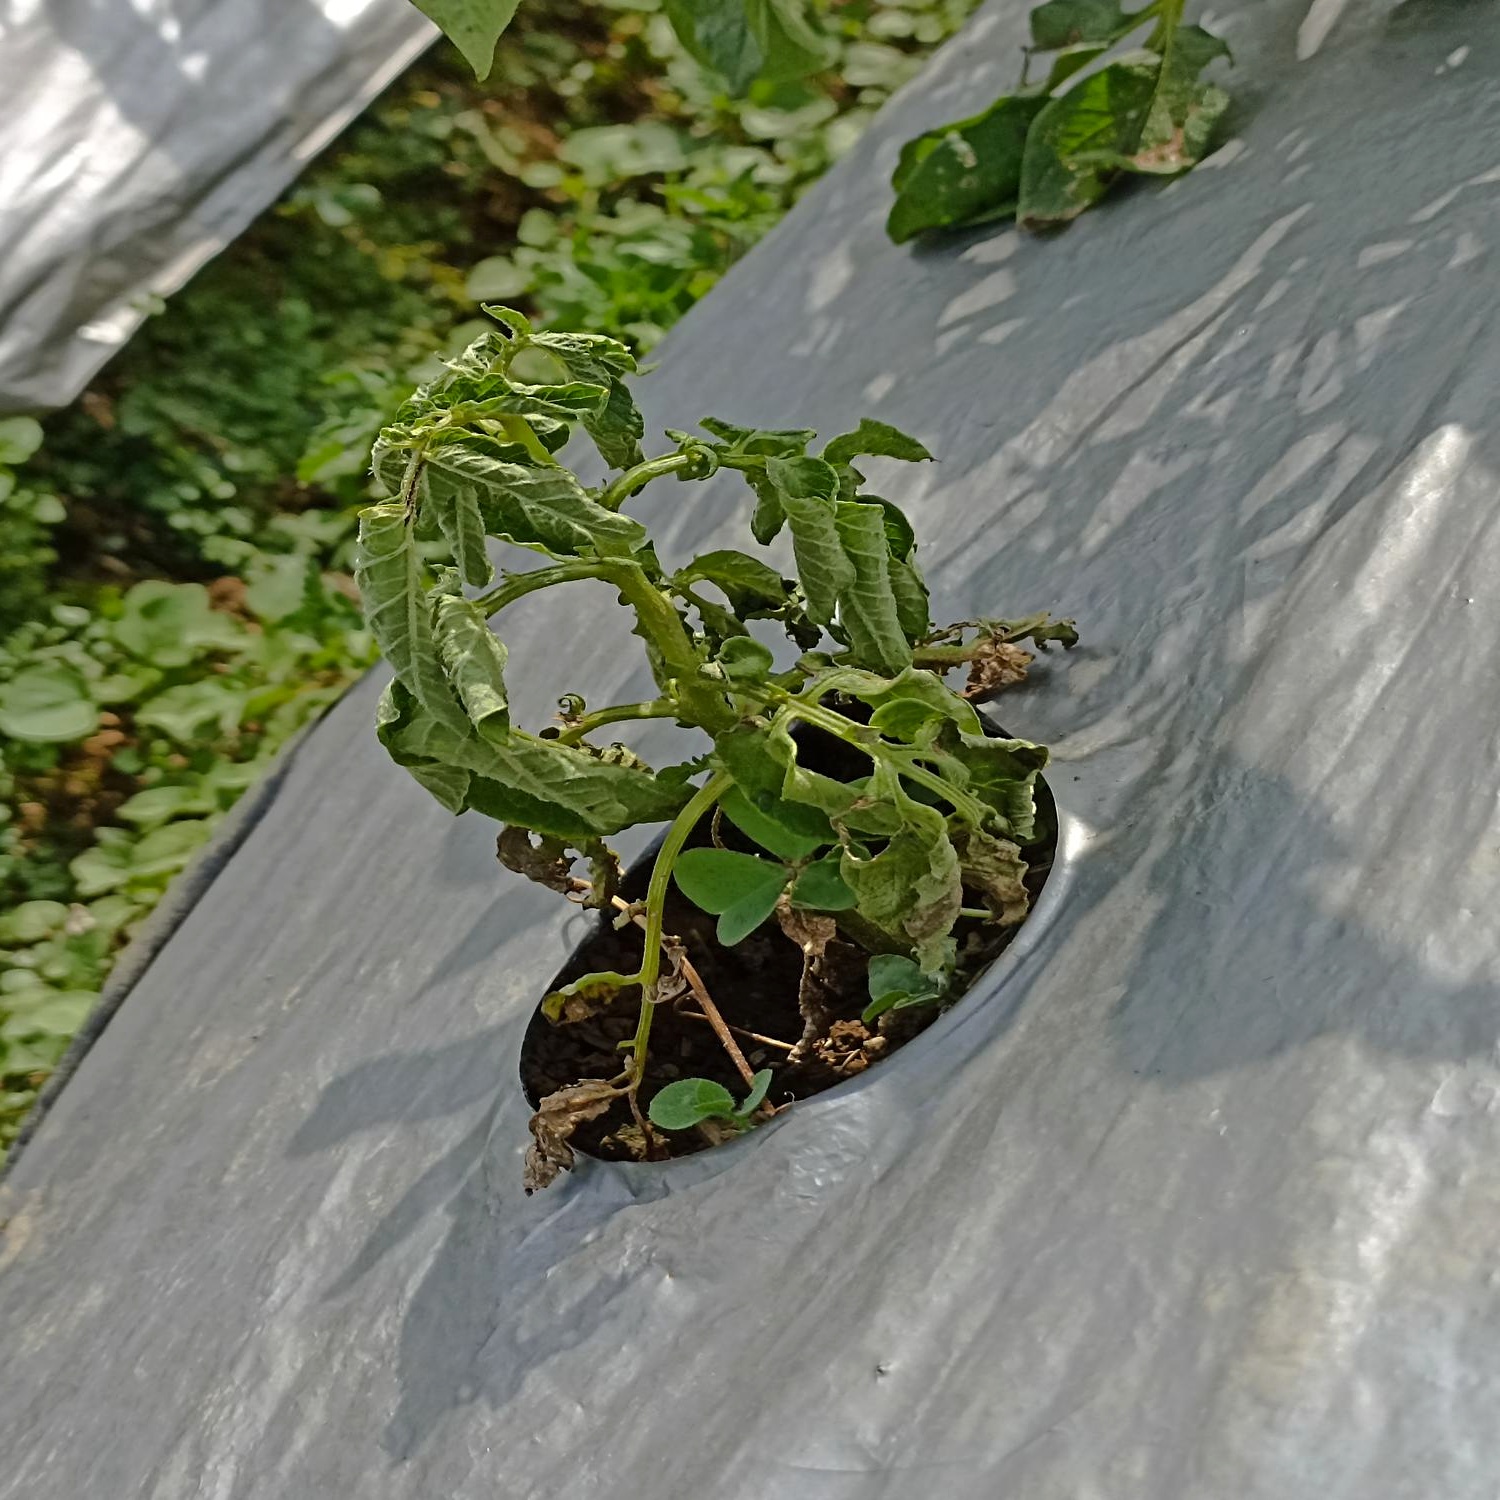
Etiqueta: Pudricion_Parda